Vraclav

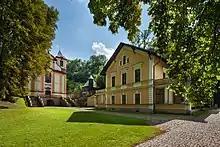
Baroque complex of Saint Nicholas

The main sight is the Baroque complex of the former pilgrimage Church of Saint Nicholas. In 1711, a spa was established here, near a spring of water that was considered curative. A local chapel was replaced by the church in 1724–1726. The spa and the pilgrimage site almost disappeared in the first half of the 19th century. The complex was reconstructed in 1976–1986. In the former church there is an exposition administered by Vysoké Mýto Regional Museum.